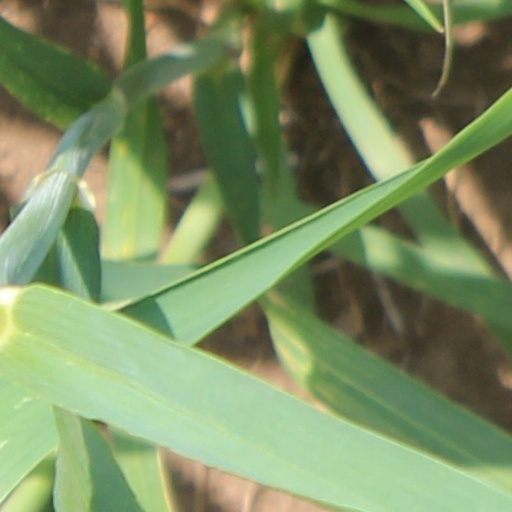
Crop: wheat